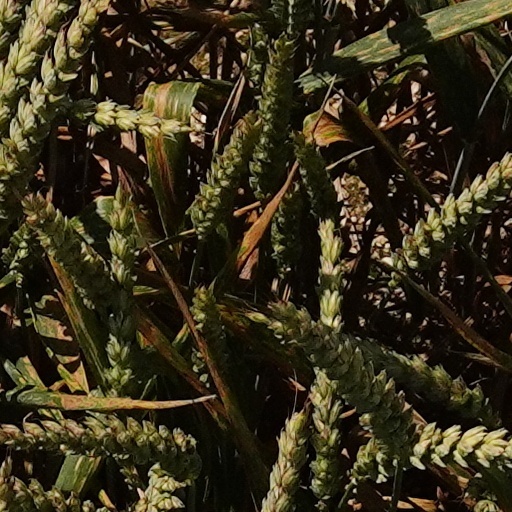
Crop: wheat